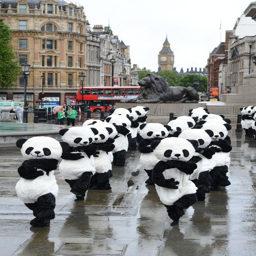
i wish i was earlier today !